René Lohse

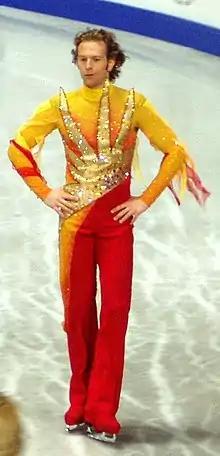

René Lohse, married Sachtler-Lohse (born 23 September 1973) is a German former competitive ice dancer. With partner Kati Winkler, he is the 2004 World bronze medalist and a six-time German national champion. They competed at two Winter Olympics, in 1998 and 2002.